Pipewell Hall

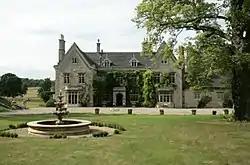
Pipewell Hall

Pipewell Hall in Northamptonshire, England, is a building of historical significance and is Grade II listed on the English Heritage Register. It was built near the ruins of a Cistercian abbey in 1675. At this time it was owned by the Barons of Powis. The house was constructed from the stones of the abbey. The Hall was the home of many notable people over the next three centuries and is now a wedding venue.